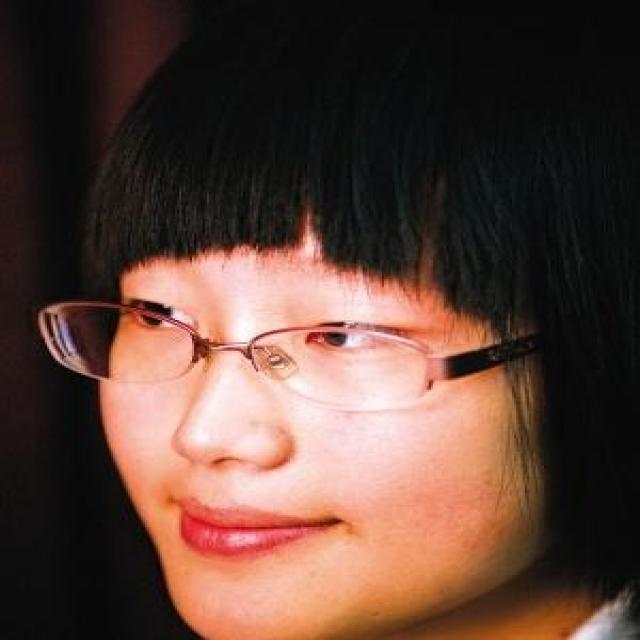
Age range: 13-20